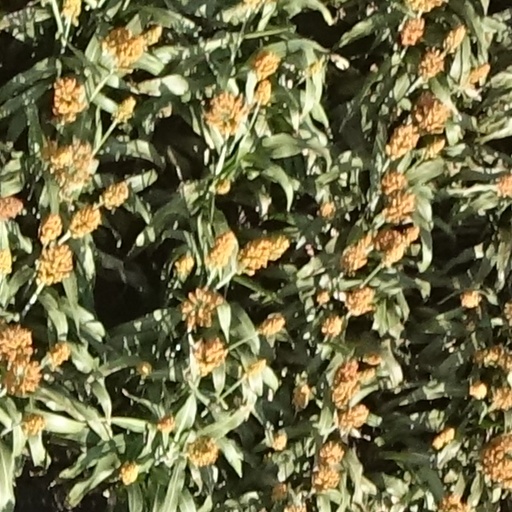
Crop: sorghum